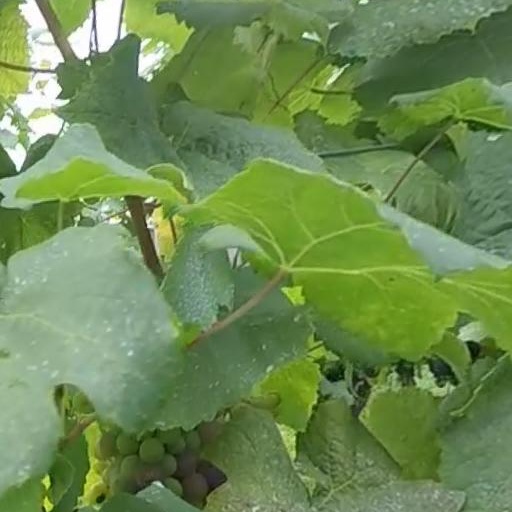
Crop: grape